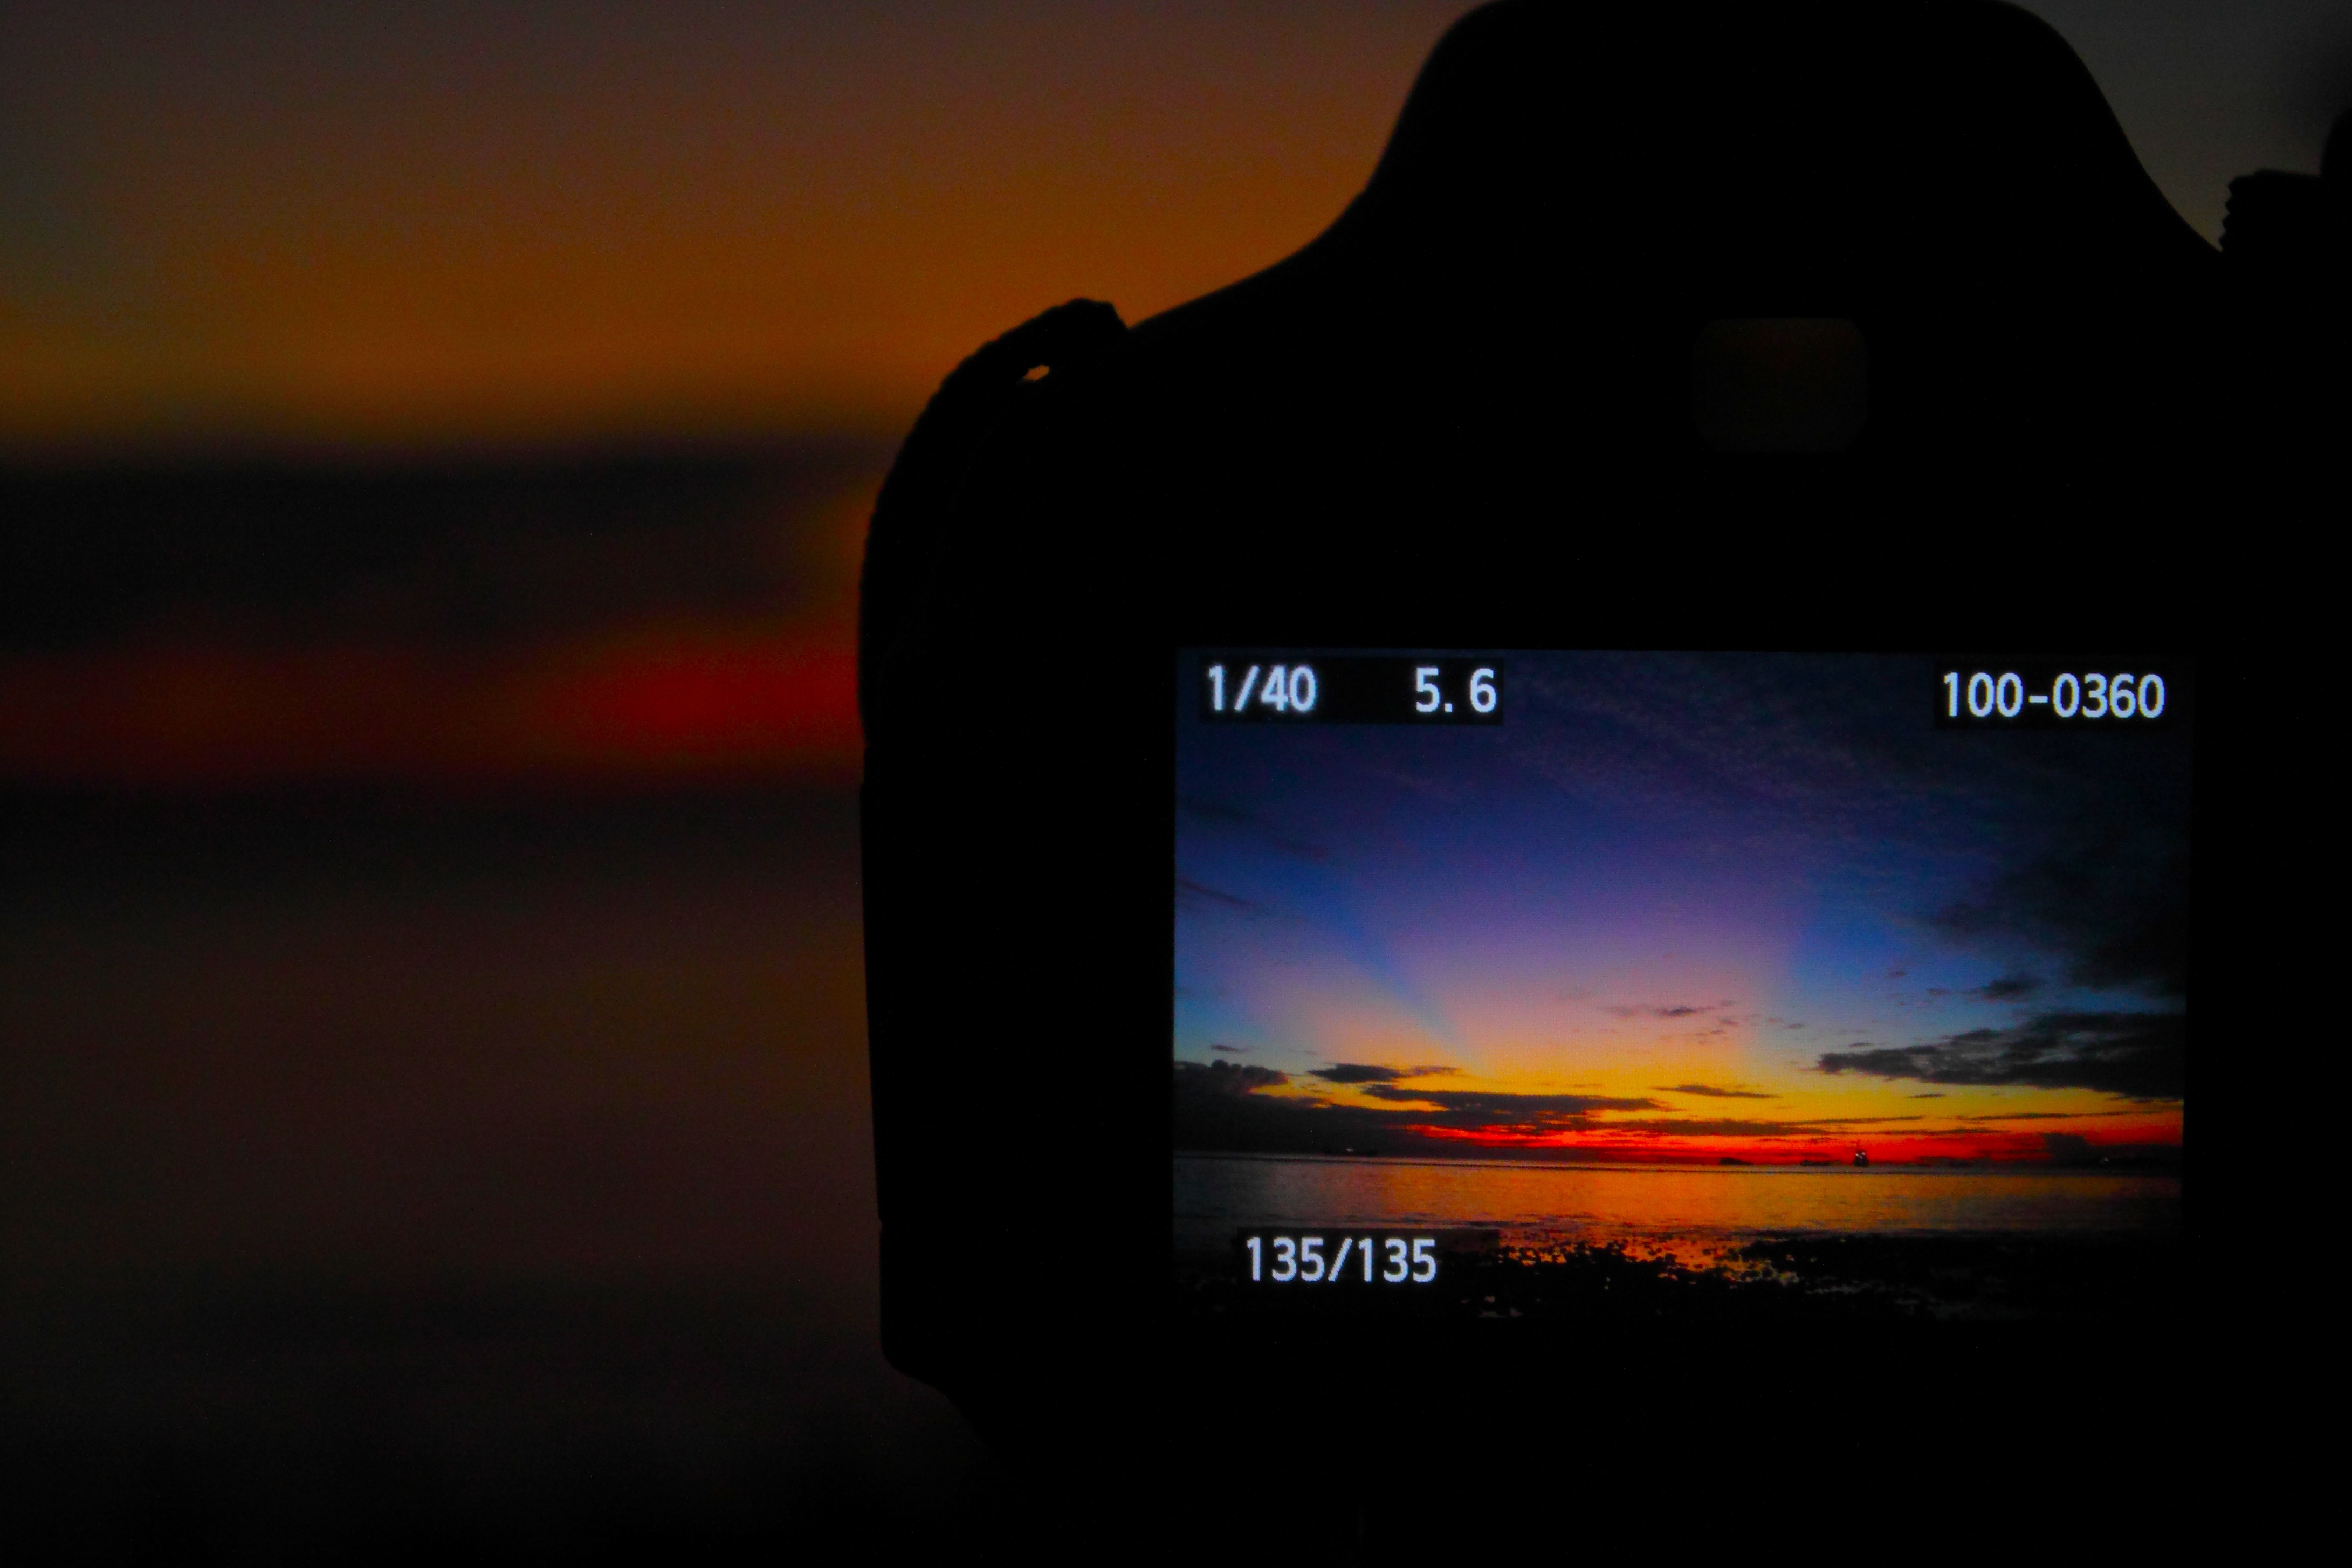
light, sunrise, sunset, morning, dawn, atmosphere, dusk, evening, reflection, darkness, image, screenshot, computer wallpaper